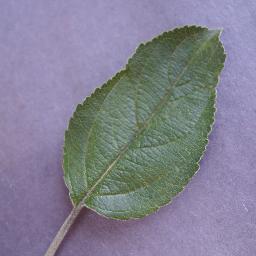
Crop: apple
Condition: healthy